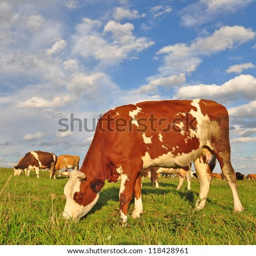
cows on a summer pasture